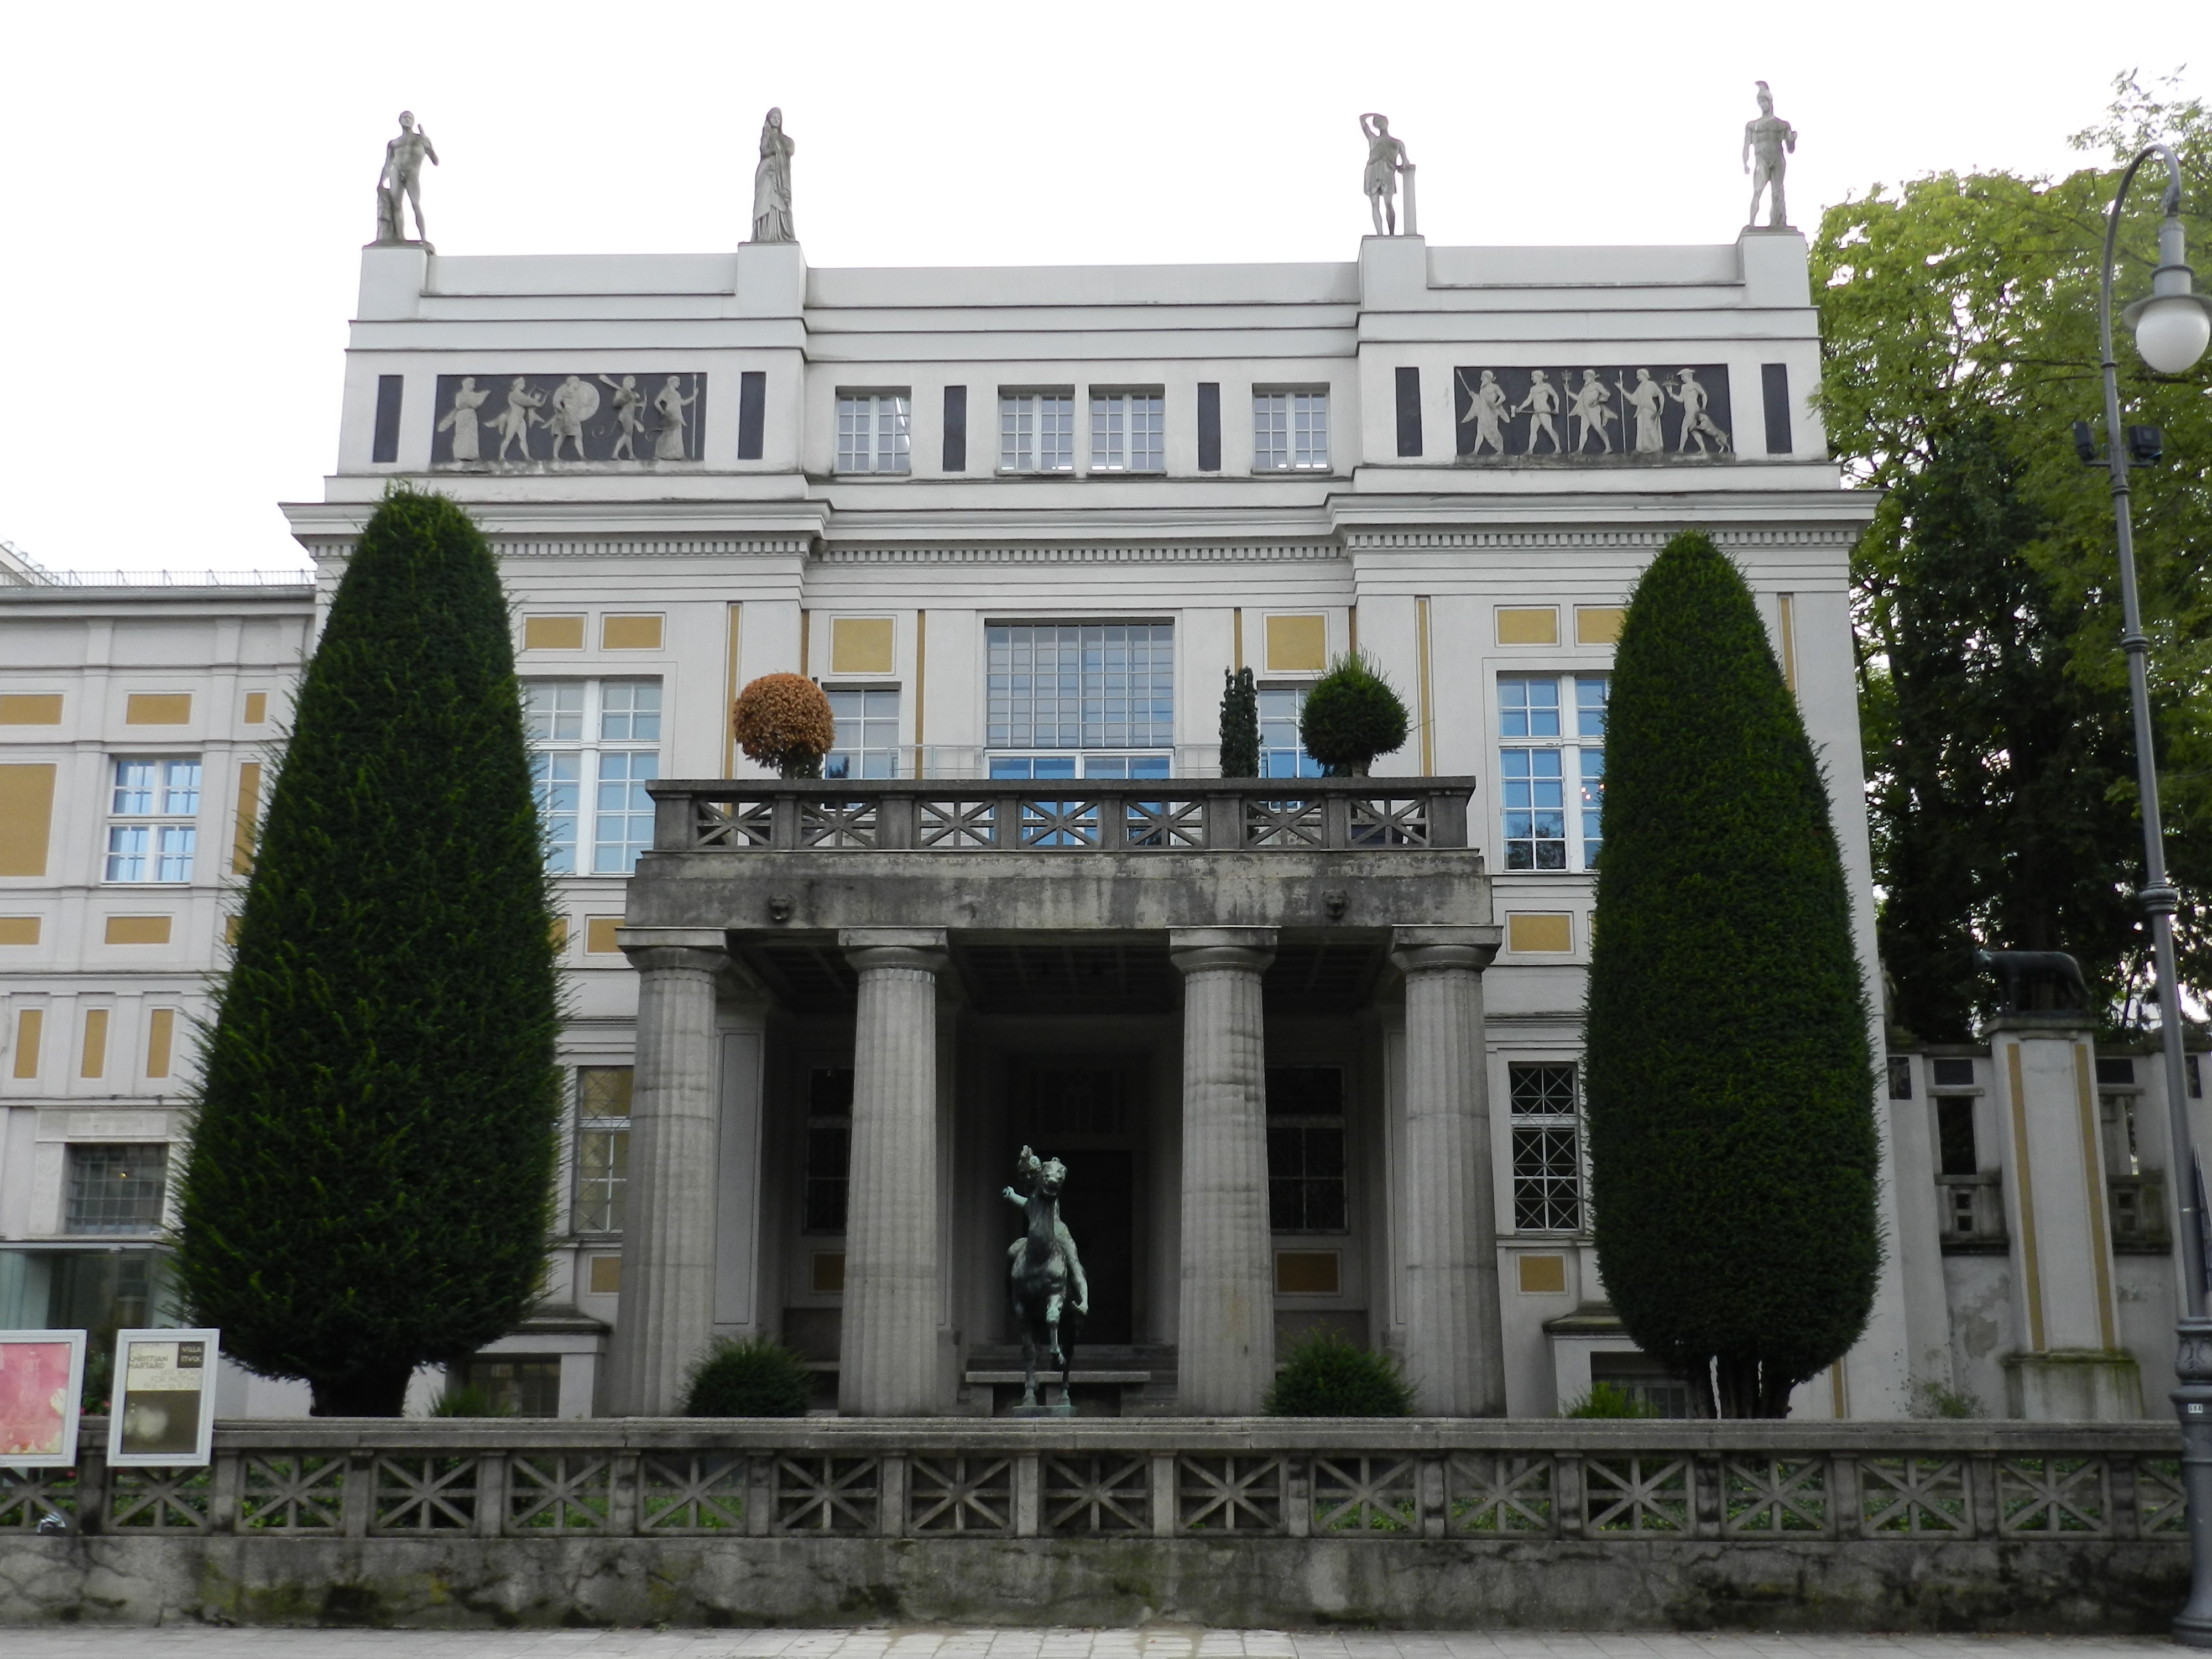
munich, landmark, mansion, building, classical architecture, architecture, house, estate, facade, historic house, window, chateau, tree, palace, stately home